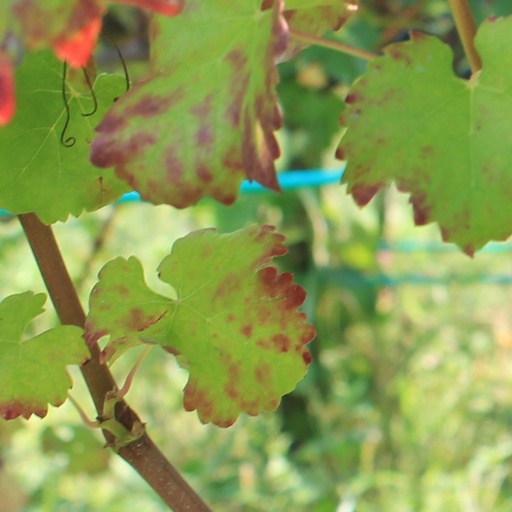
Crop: grape